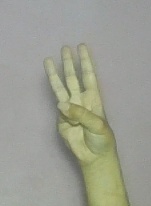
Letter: thaa